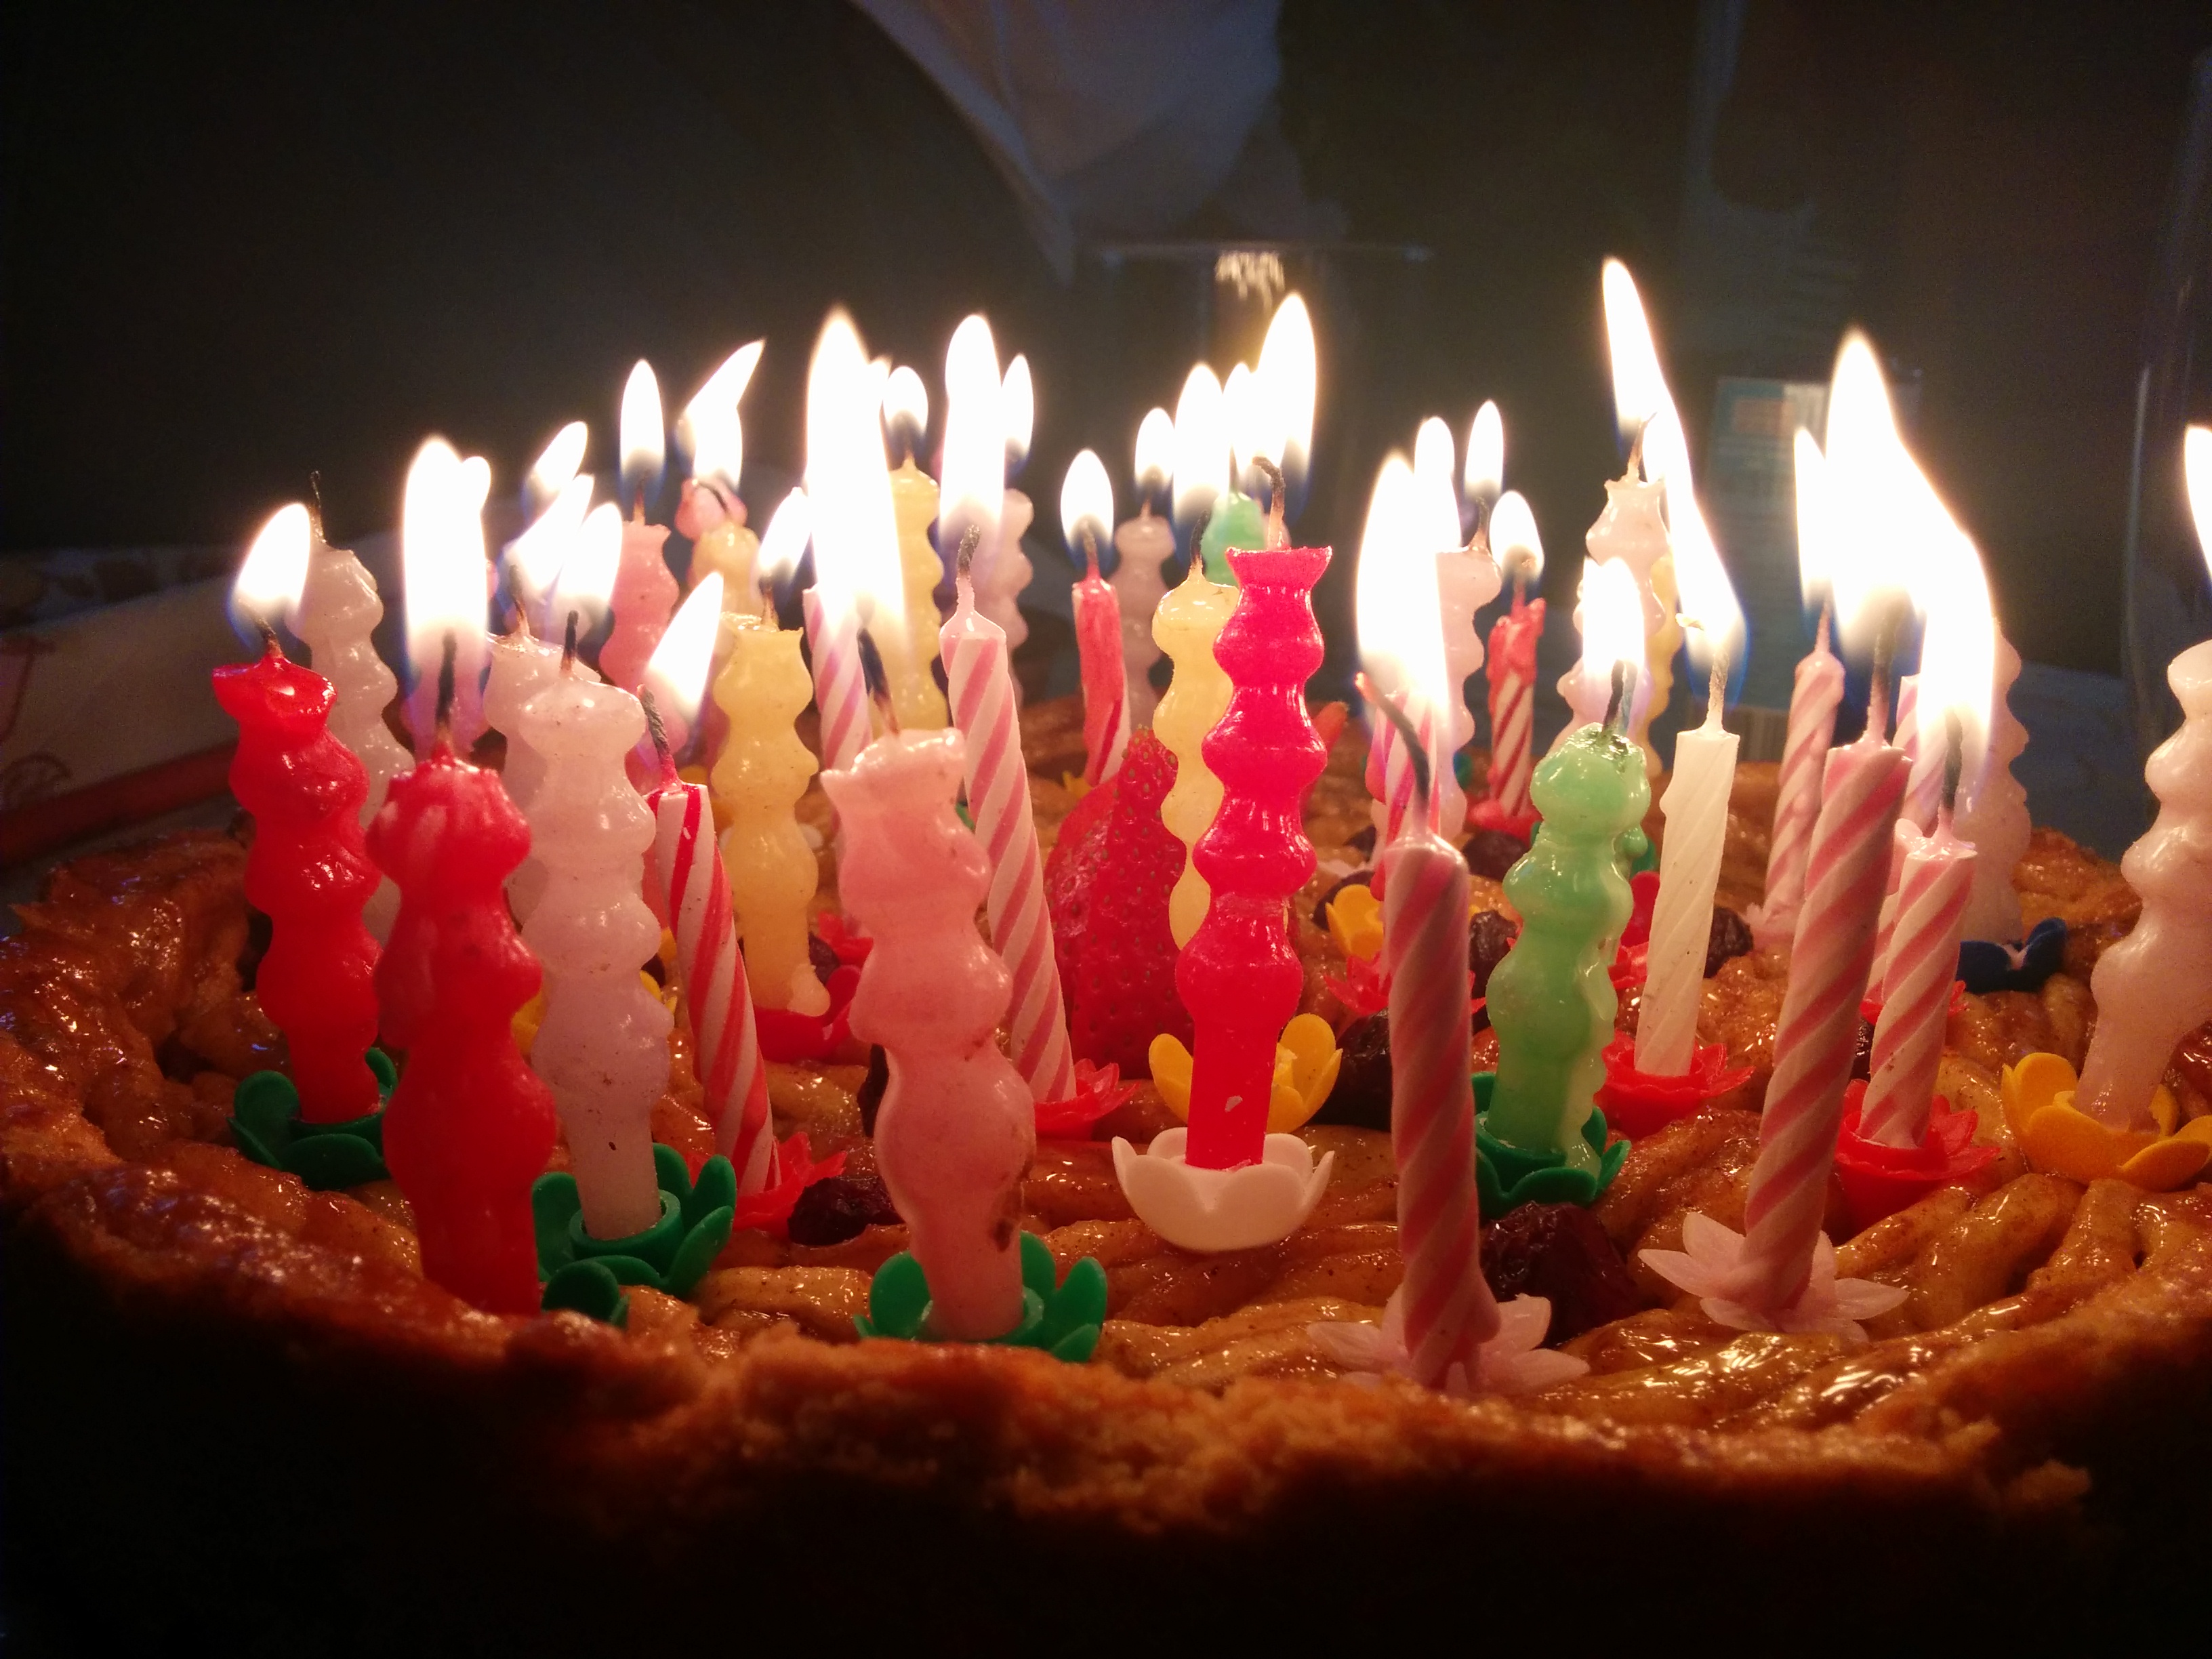
birthday, candle, cake, birthday cake, lighting, birthday candle, sweetness, food, dessert, baked goods, icing, flame, cake decorating, party, event, cuisine, baking, wax, fete, interior design, snack, torte